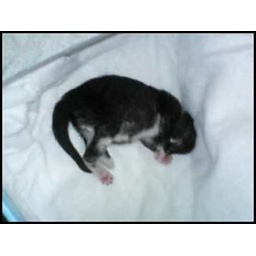
Best thing after bath or feeding was to put them back in the shoe box